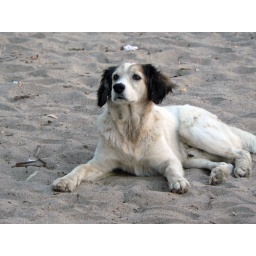
dog on beach in Turkey